The Playroom (2013 video game)

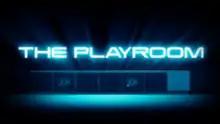

The Playroom is a video game developed and published by Sony Computer Entertainment for the PlayStation 4. It is a collection of augmented reality mini-games meant to demonstrate the use of the PlayStation Camera and the DualShock 4 controller and comes preloaded with all PlayStation 4 consoles. The PlayStation Camera accessory is required to play "The Playroom". If a camera is not present, a trailer for "The Playroom" will be displayed instead of the full game. Firesprite, a studio founded by former employees of Studio Liverpool, worked on the visuals of "The Playroom". Downloadable content is free.